Empress Elisabeth Memorial Church

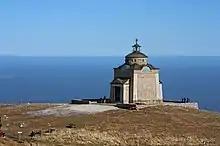
Empress Elisabeth Memorial Church

Empress Elisabeth Memorial Church (German: "Kaiserin-Elisabeth-Gedächtniskirche") is a small Roman Catholic church on the Schneeberg in Lower Austria. It is close to the mountain station of the Schneebergbahn. The memorial church belongs to the parish of Puchberg am Schneeberg and is the highest church of the Archdiocese of Vienna at an altitude of above sea level.